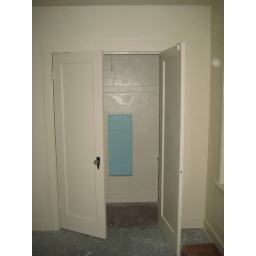
closet with blue built in shoe rack